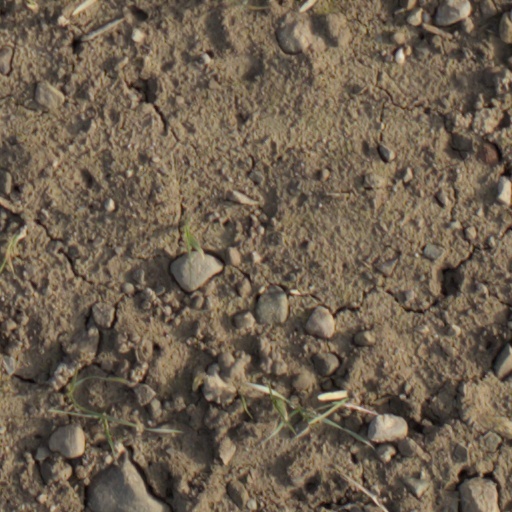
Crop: wheat